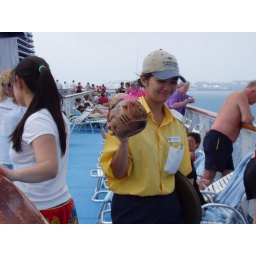
Cruise ship staff serving drinks in carved coconut monkey head containers